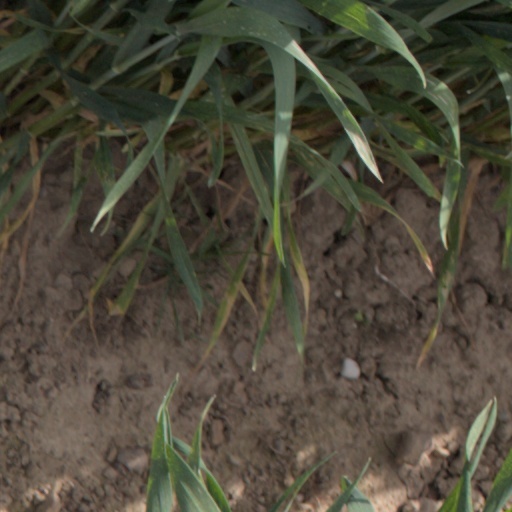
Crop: wheat